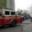
Label: truck